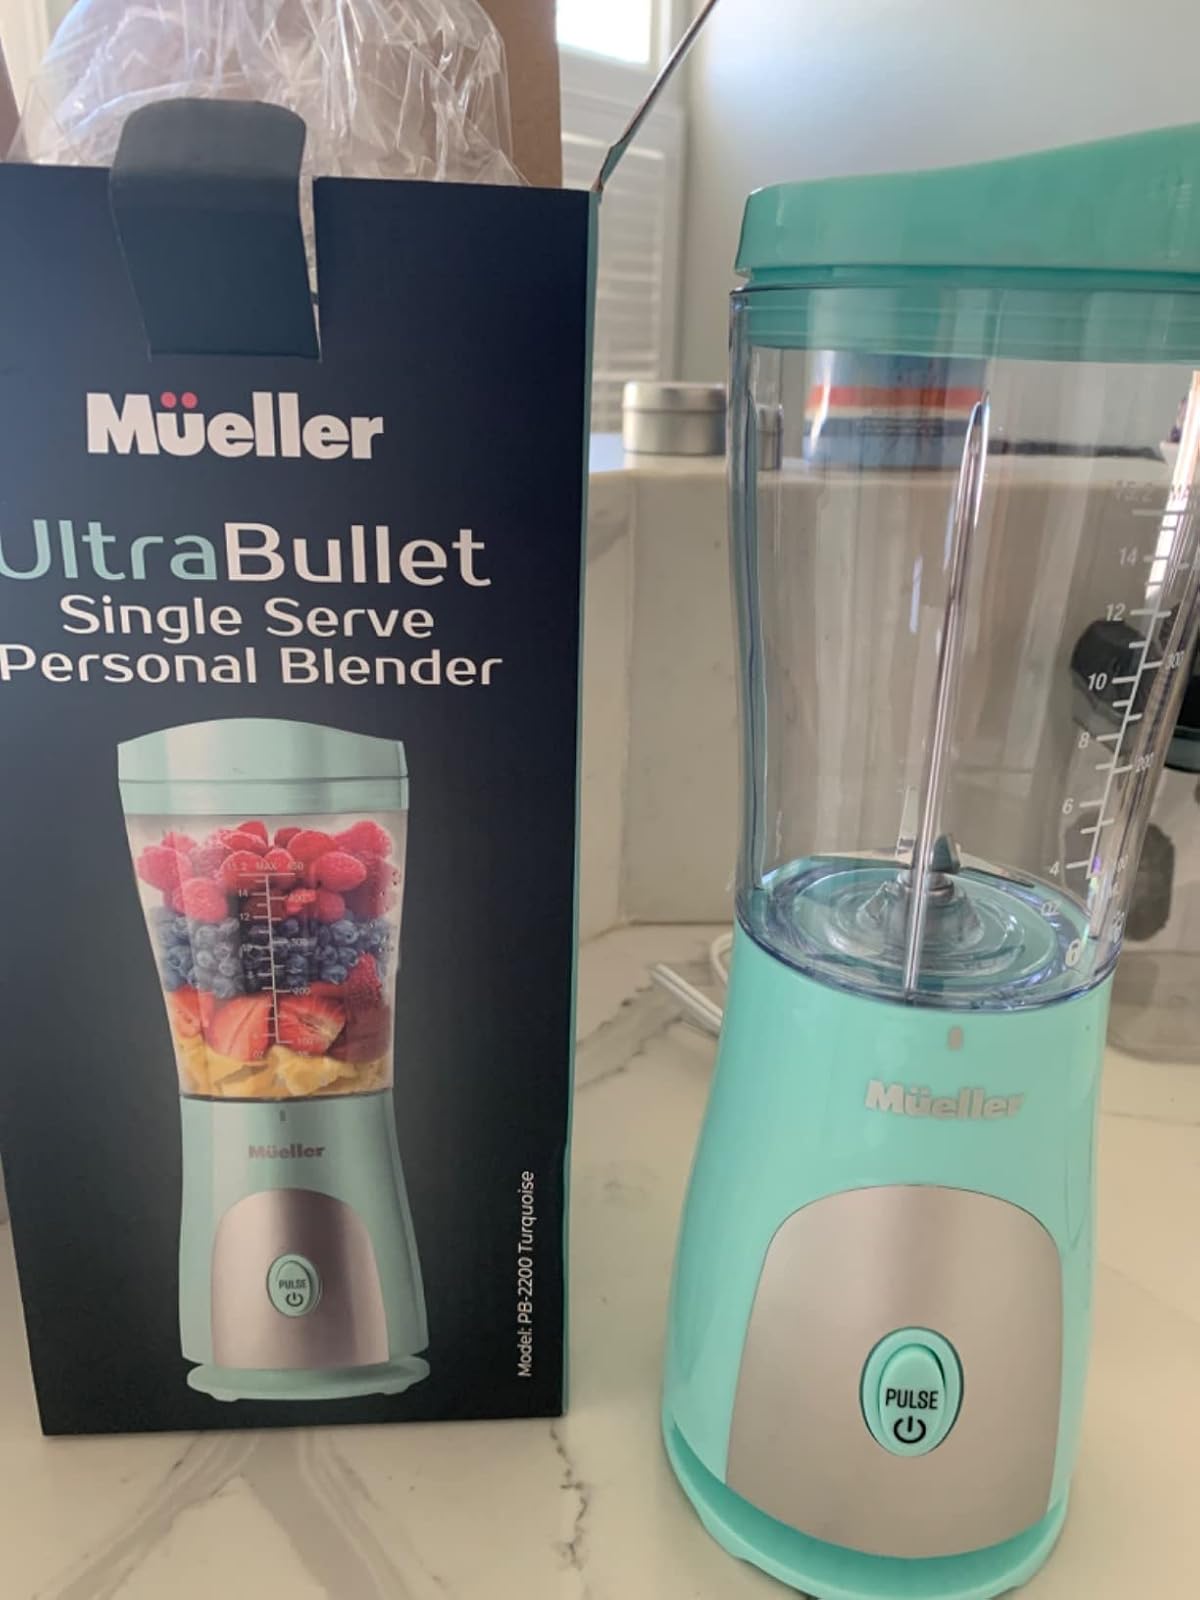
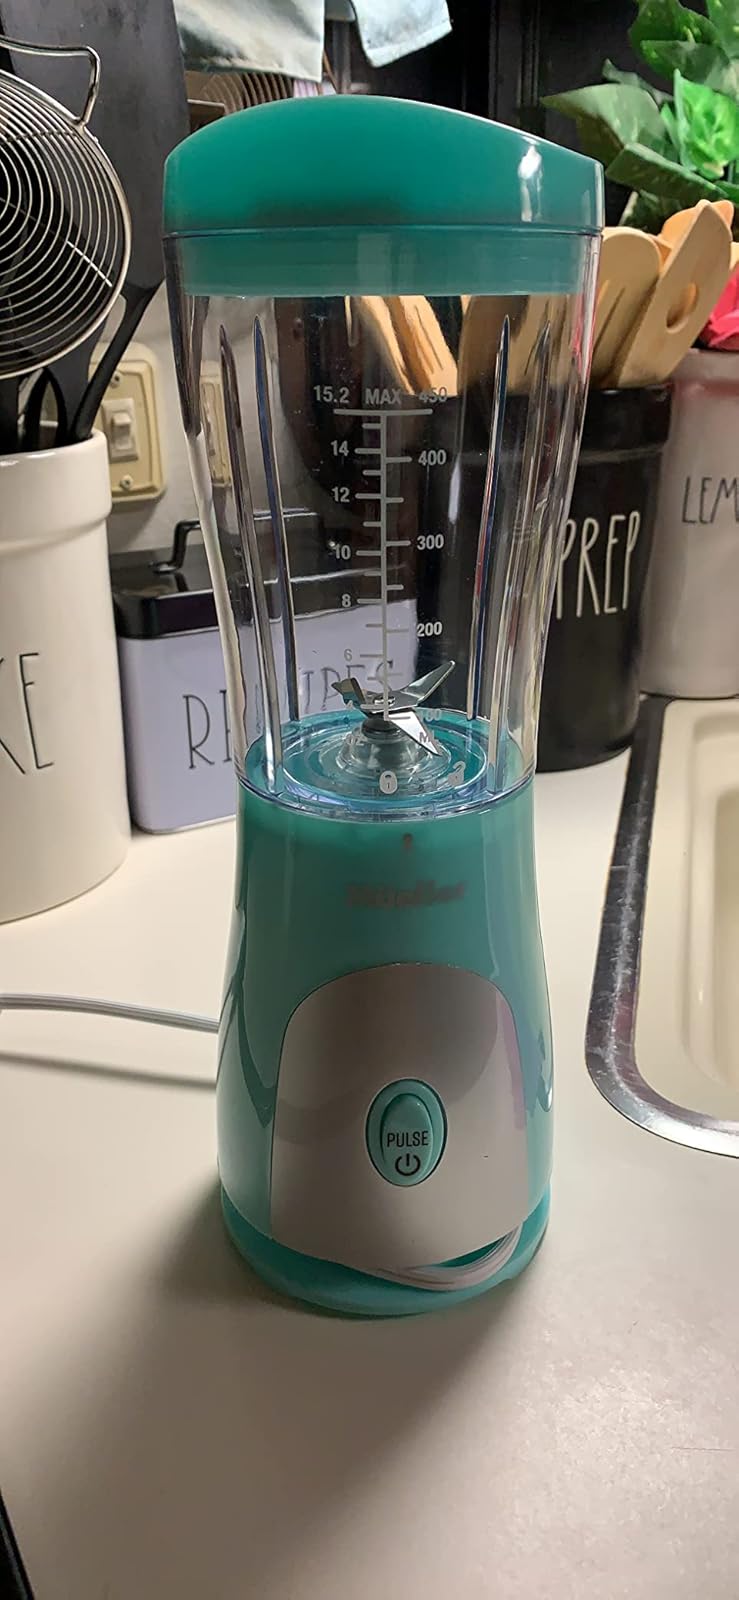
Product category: items_blender
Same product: yes